Whity

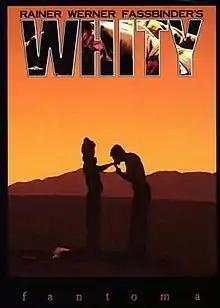
DVD cover

Whity is a 1971 West German film, written and directed by Rainer Werner Fassbinder and starring Günther Kaufmann and Hanna Schygulla. Shot in Spain, it is a melodrama in the form of a Spaghetti Western which addresses some of Fassbinder's recurrent themes such as dysfunctional families, sexual diversity and the struggle of the individual to find a place in society. Though entered into the 21st Berlin International Film Festival, it was never distributed theatrically and only much later achieved a DVD release.